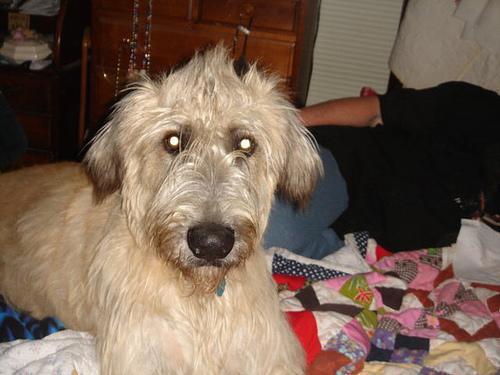
Irish_wolfhound